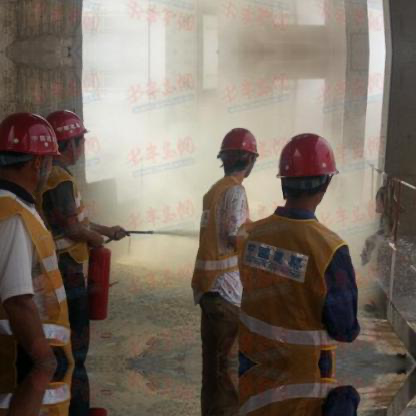
Objects in the image:
label: helmet
label: helmet
label: helmet
label: helmet